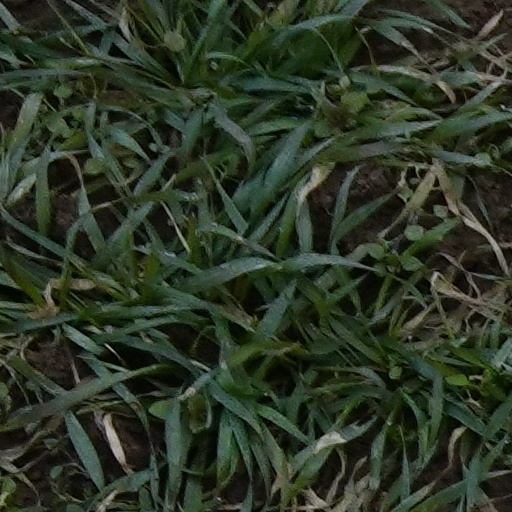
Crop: wheat